Los Premios MTV Latinoamérica 2006

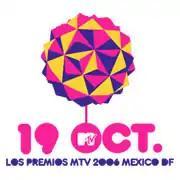

The annual Premios MTV Latinoamérica 2006 took place on October 19, 2006 in Mexico City at Palacio de los Deportes for the first time.